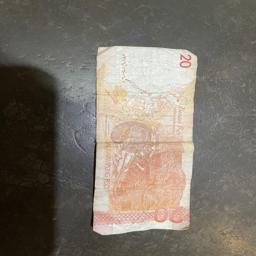
Label: 20_Old_Back